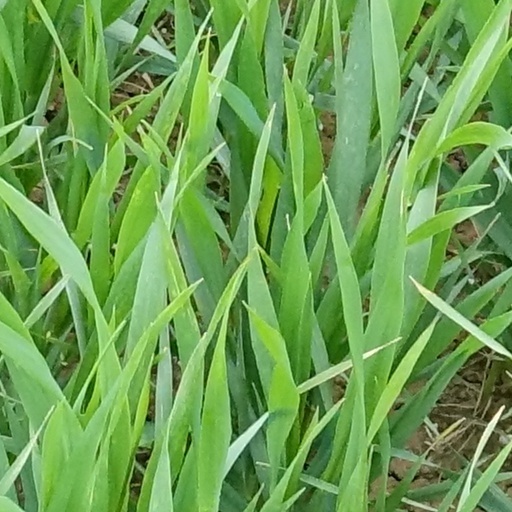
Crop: wheat